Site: brandenburg
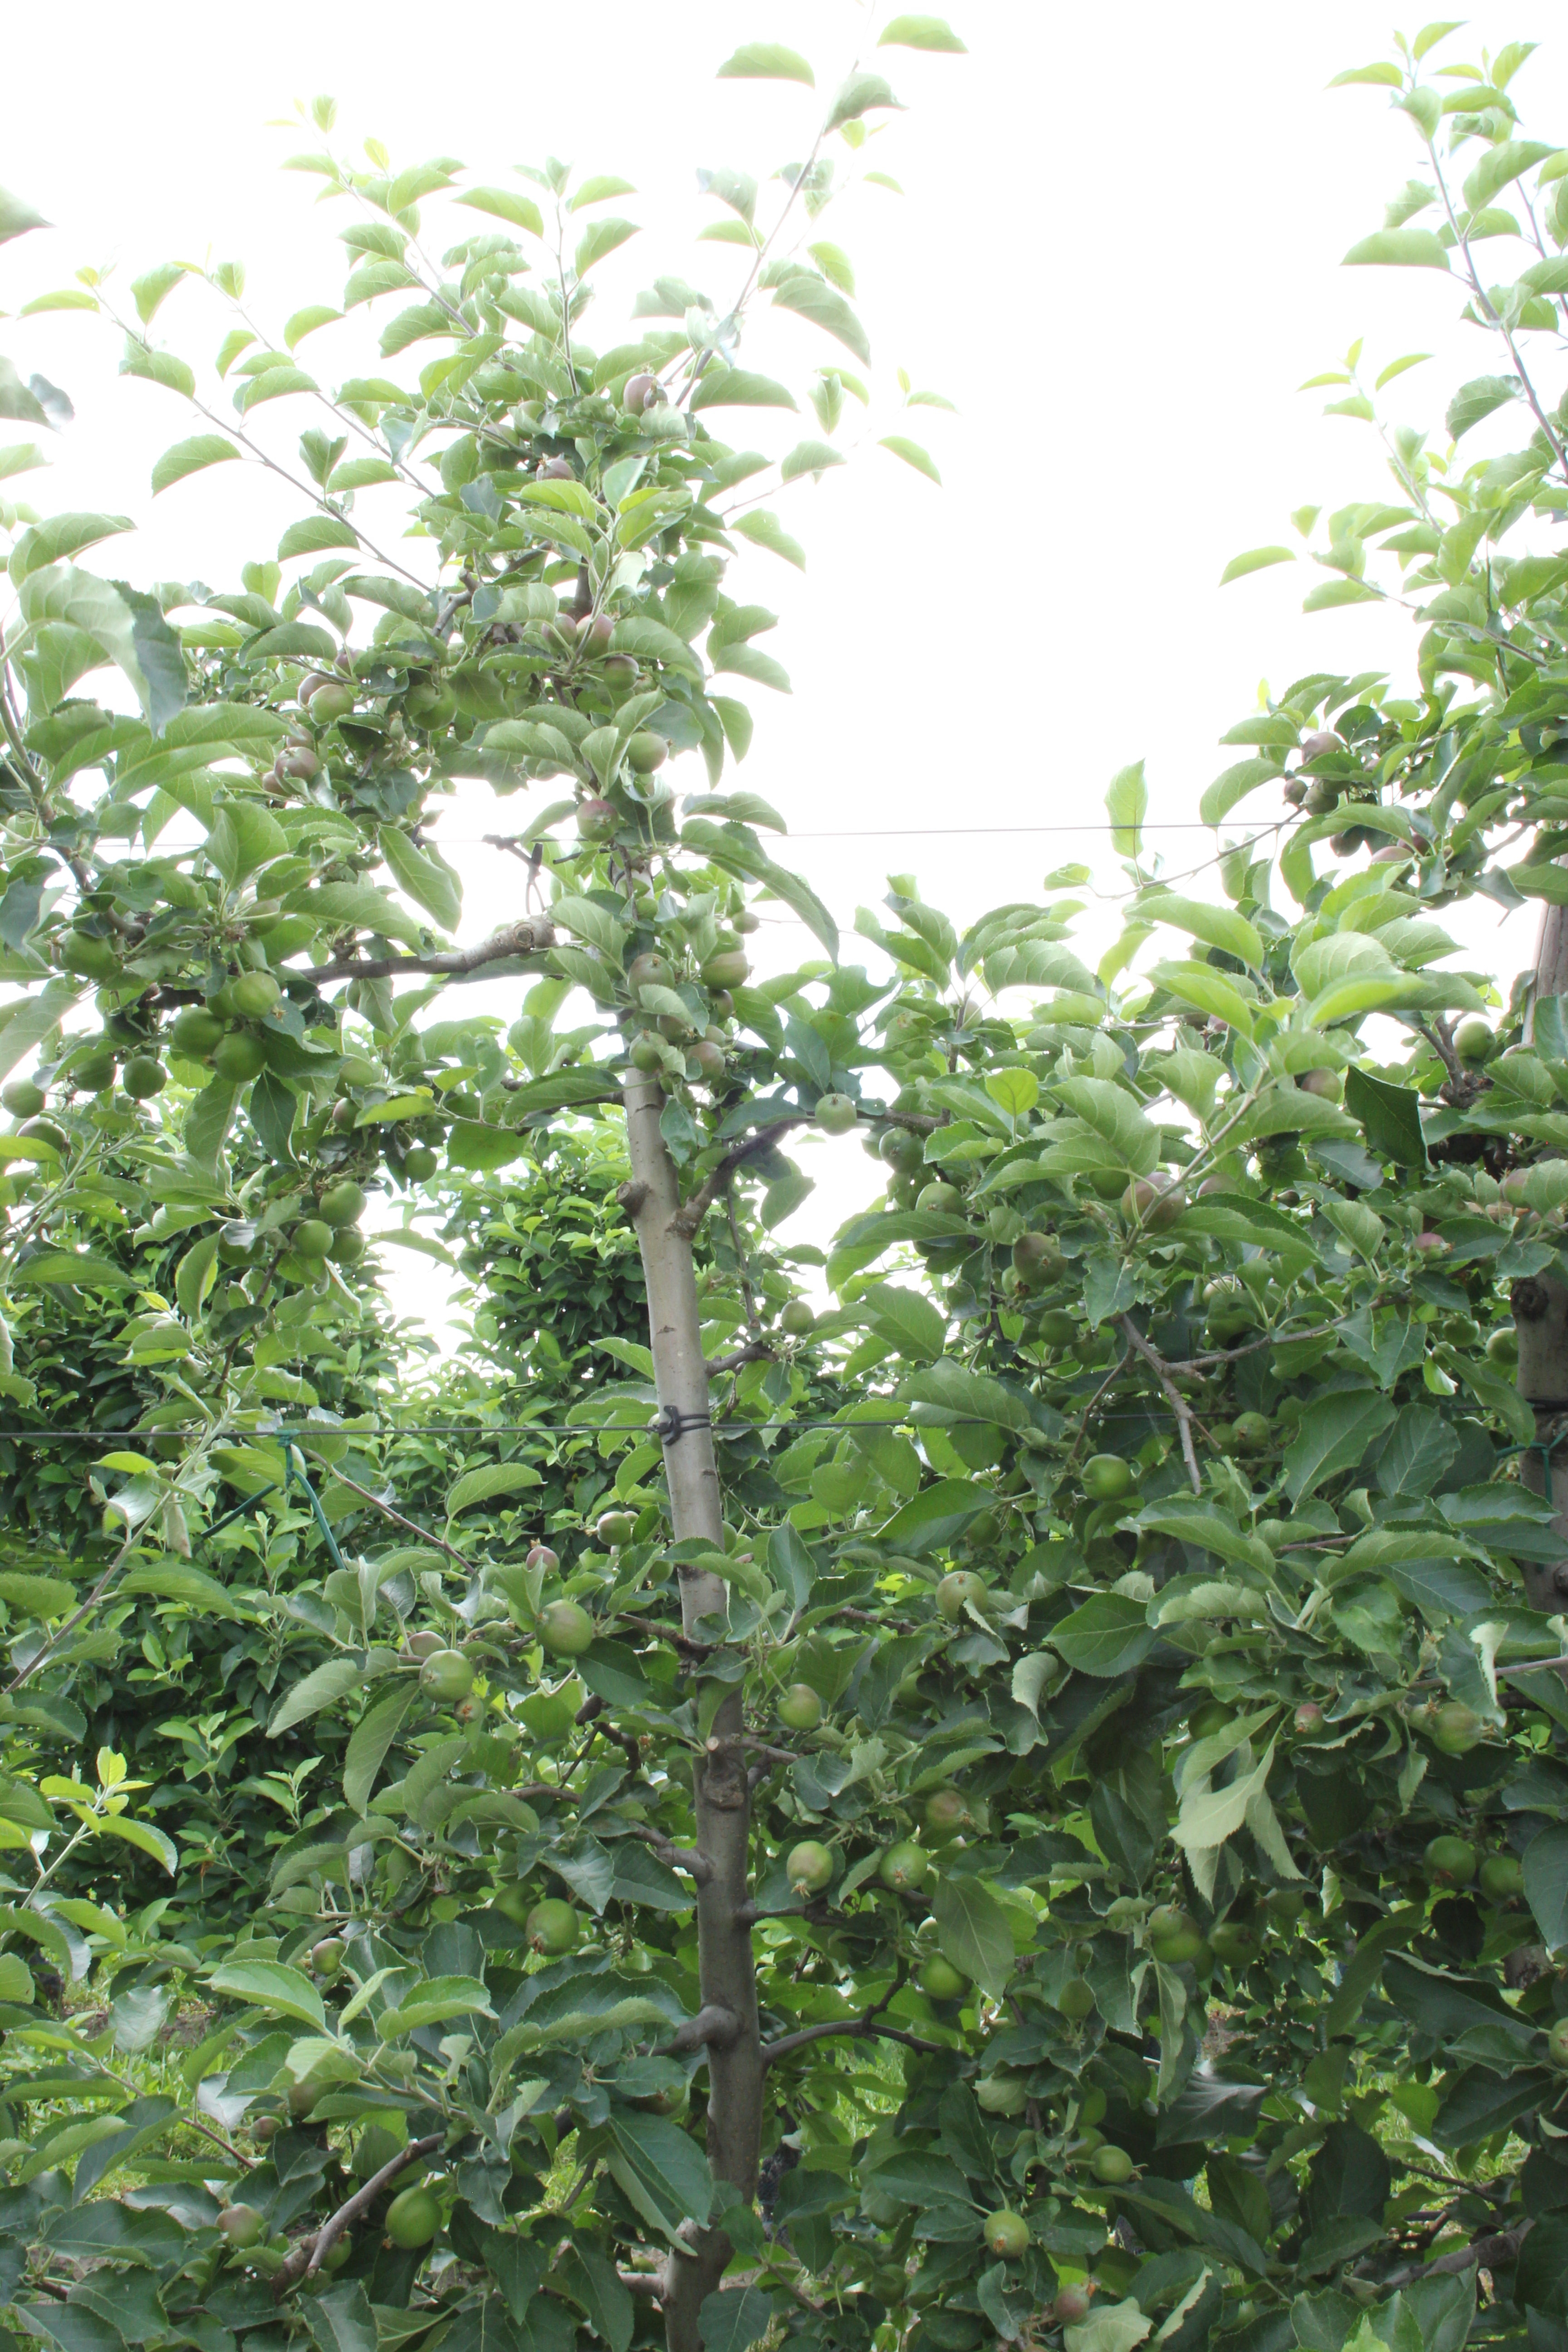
Growth stage (BBCH 73): Development of fruit